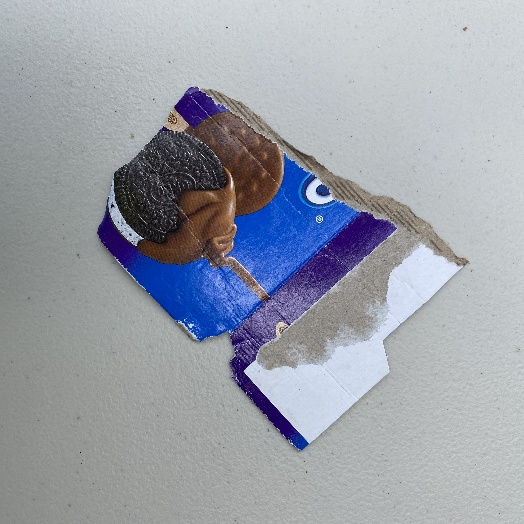
Label: Cardboard